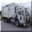
Label: truck